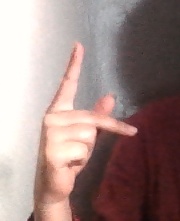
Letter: dha